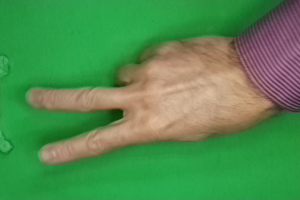
Label: scissors